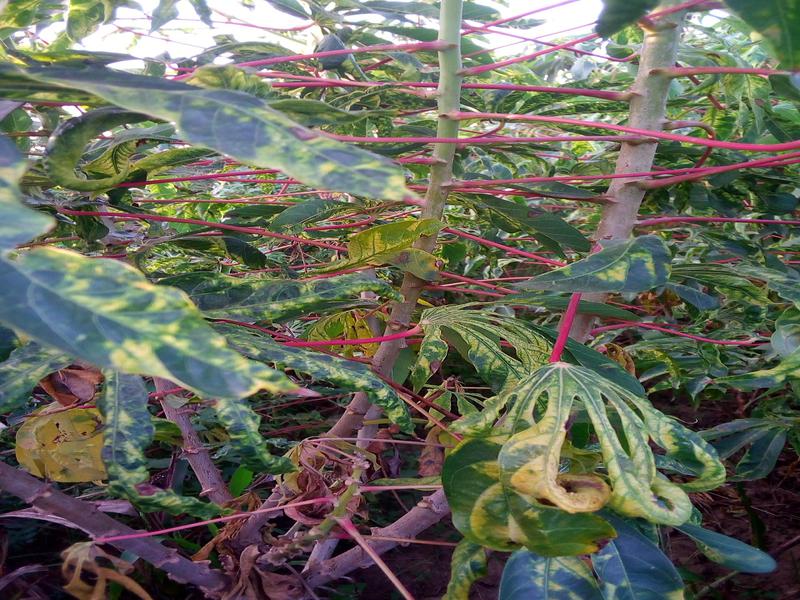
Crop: cassava
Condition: mosaic_disease